Silent preaching

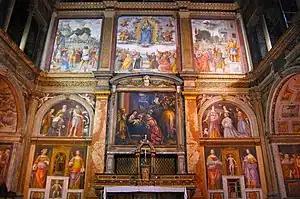
16th-century frescoes by Bernardino Luini at the church of San Maurizio al Monastero Maggiore, Milan.

Silent preaching is a term used in Catholic Art to describe the use of religious images as a method of conveying devotional messages, teachings and religious concepts, beginning around the Renaissance in Italy.